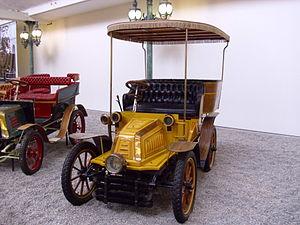
Cette liste présente les véhicules automobiles protégés au titre des monuments historiques en France.
Gustave Fouillaron, né le 9 août 1849 à La Caillère-Saint-Hilaire et mort le 24 novembre 1933 à Cholet, est un constructeur automobile français, inventeur du variateur de vitesse.